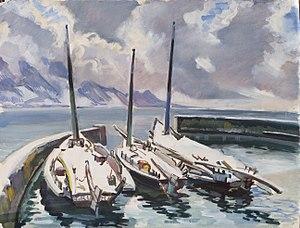
Duplain, Les trois barques
Ami-Ferdinand Duplain, né le 16 mars 1893 à La Chaux-de-Fonds et mort le 1ᵉʳ décembre 1966 à Lausanne, est un peintre et un journaliste suisse, actif dans le canton de Vaud.